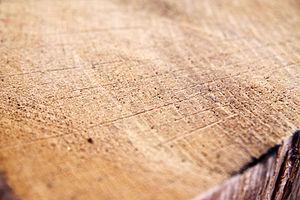
Lignes du sens du bois
La fabrication d'un tonneau se fait à partir de lattes de bois maintenues par un cerclage.